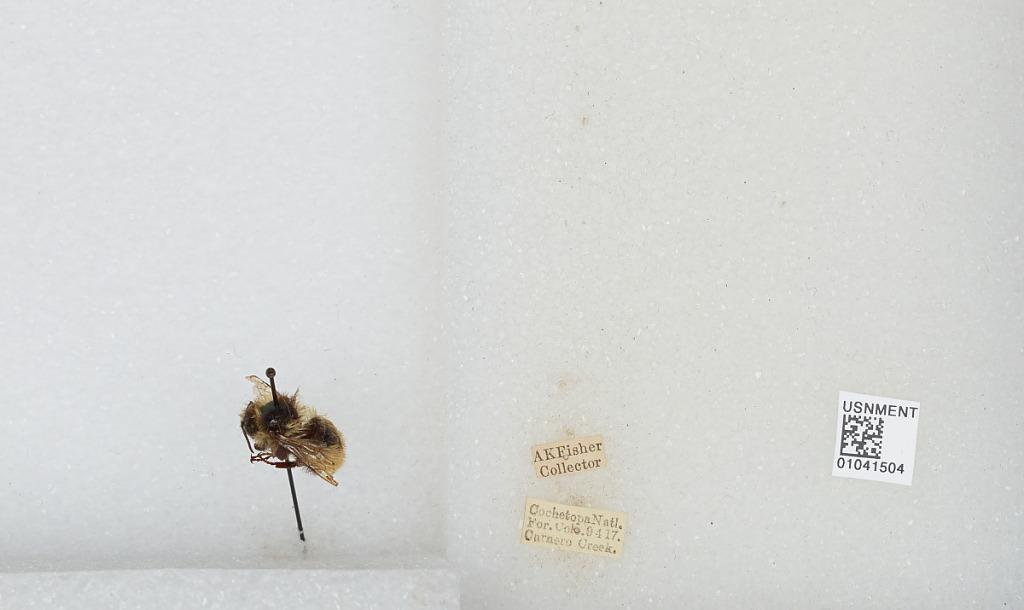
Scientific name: Bombus sp.
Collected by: A. Fisher
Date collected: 1917-9-4
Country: United States
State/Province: Colorado
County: Saguache
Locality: Carnero Creek
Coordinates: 37.8547, -106.203